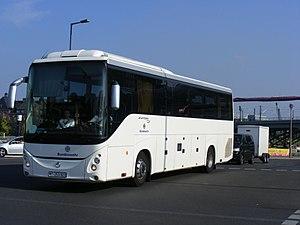
L'Evadys est un autocar de ligne interurbaine et d'excursion fabriqué et commercialisé par les constructeurs Irisbus de 2005 à 2013, puis Iveco Bus depuis 2016.